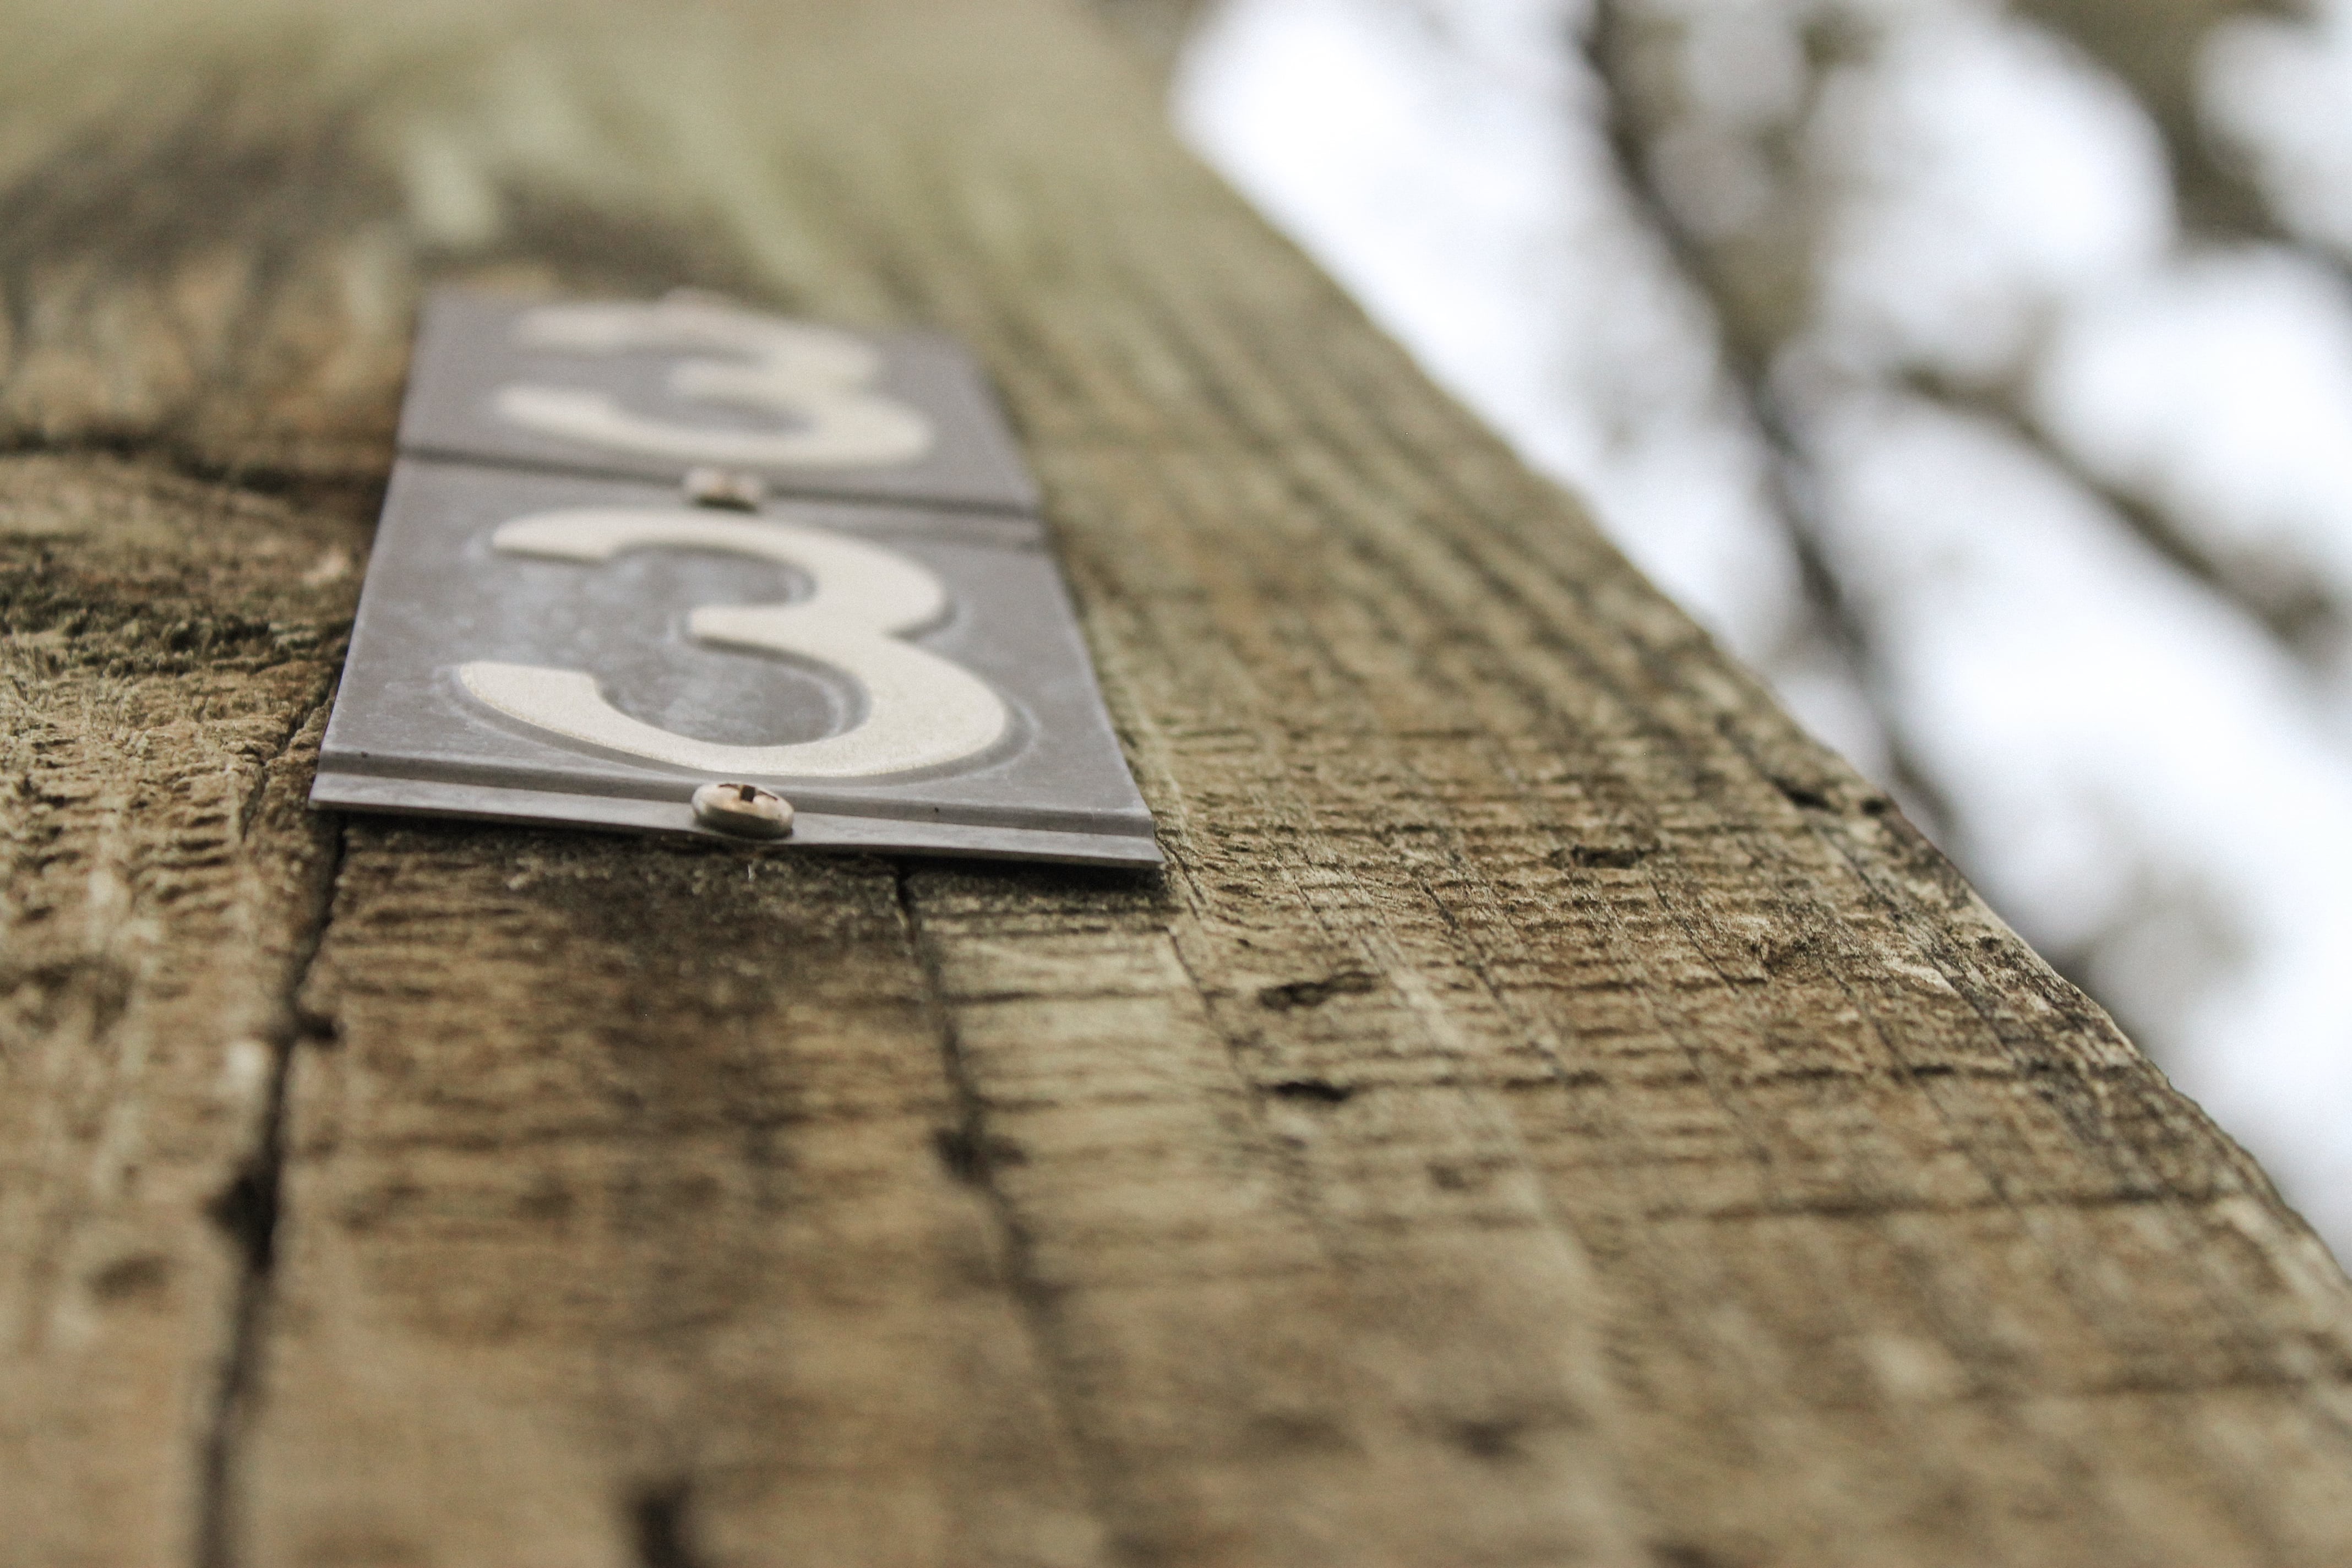
writing, hand, wood, white, leaf, number, close up, photograph